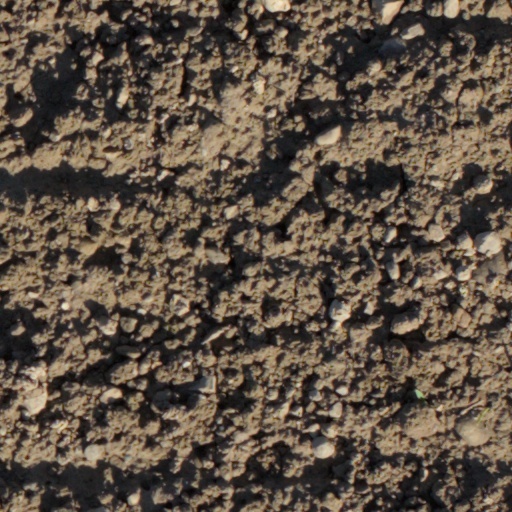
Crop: wheat